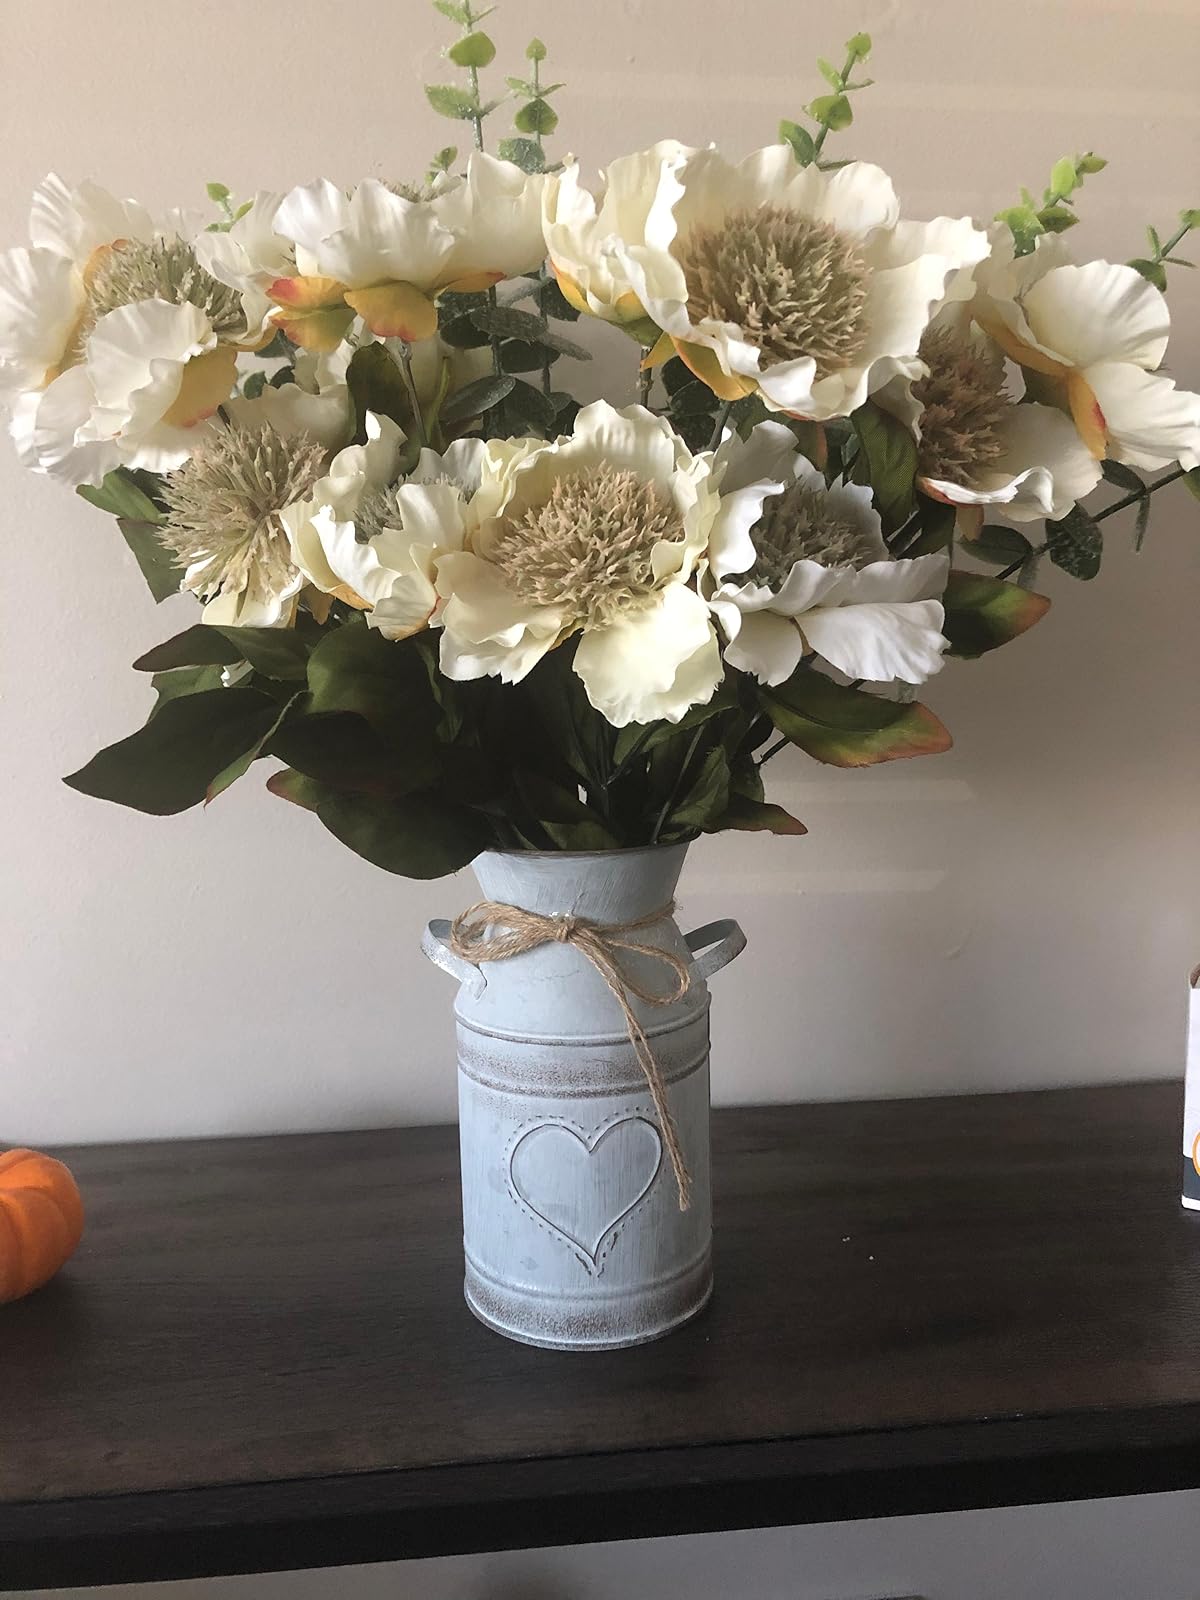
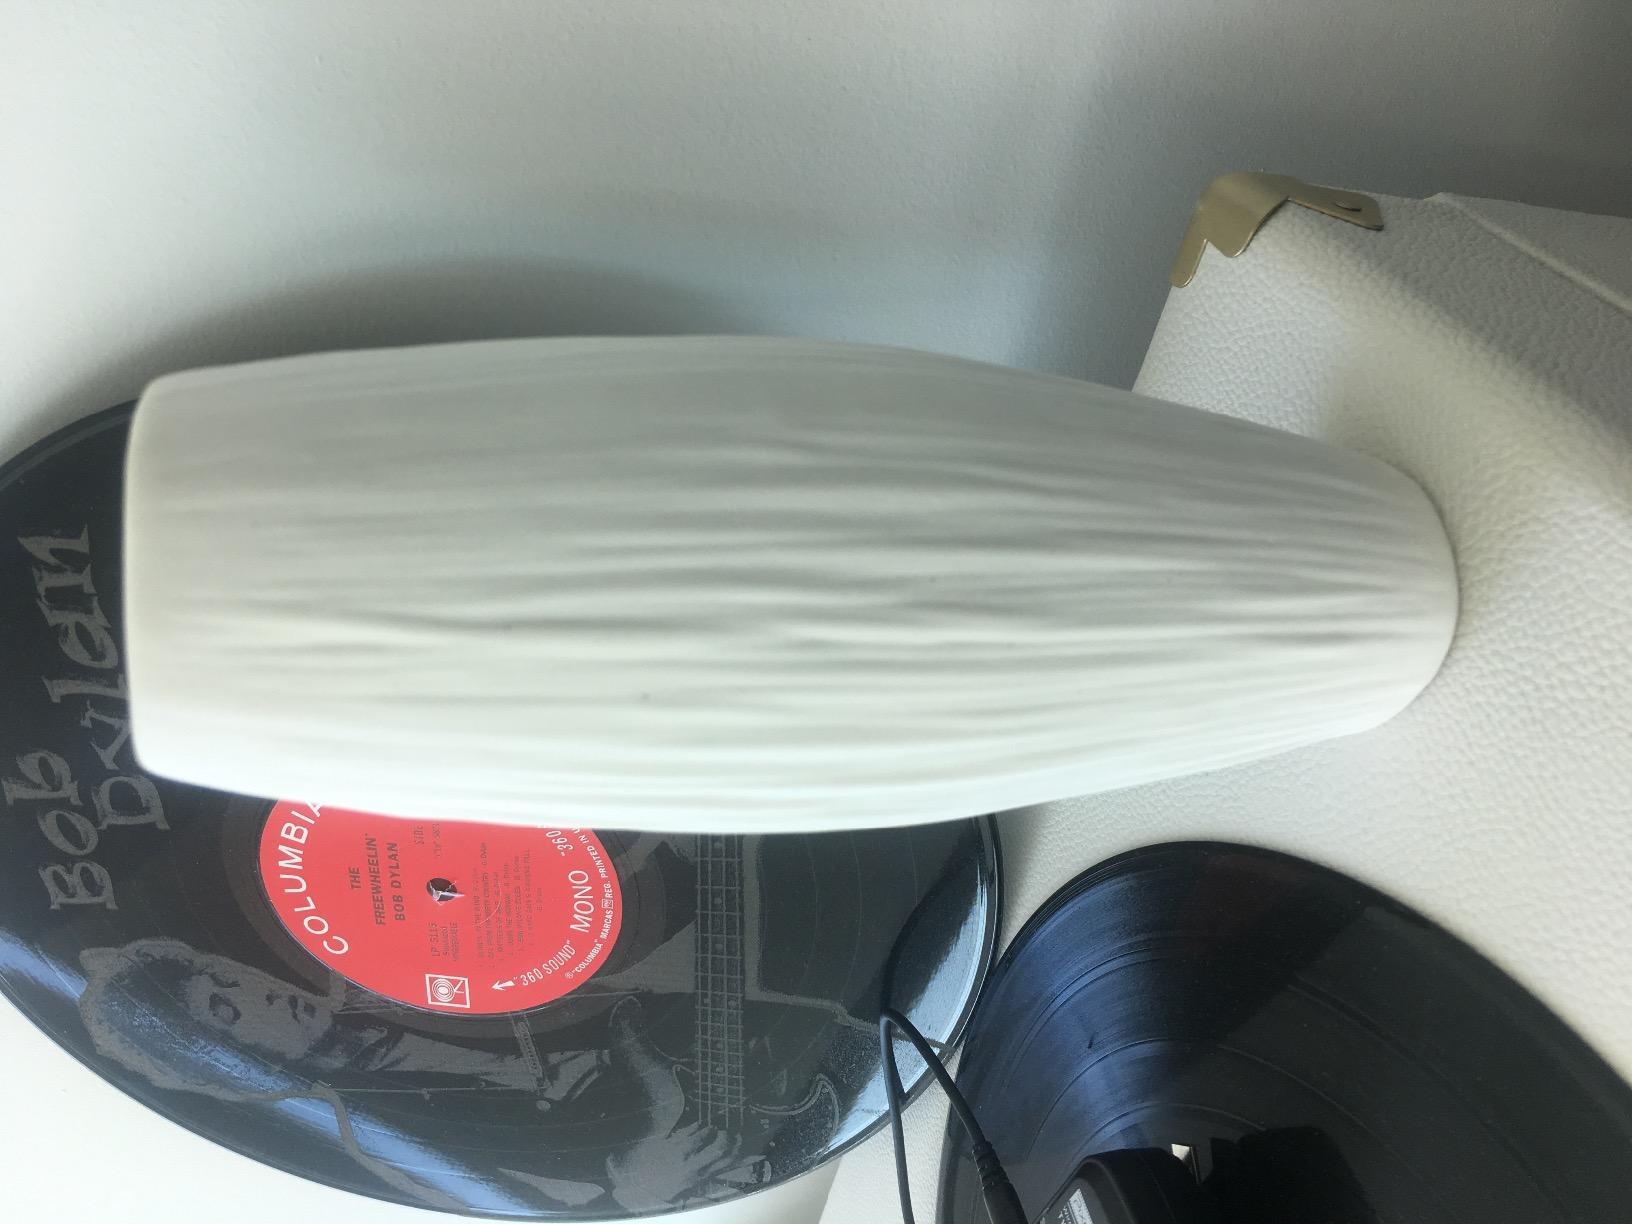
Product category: vase
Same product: no